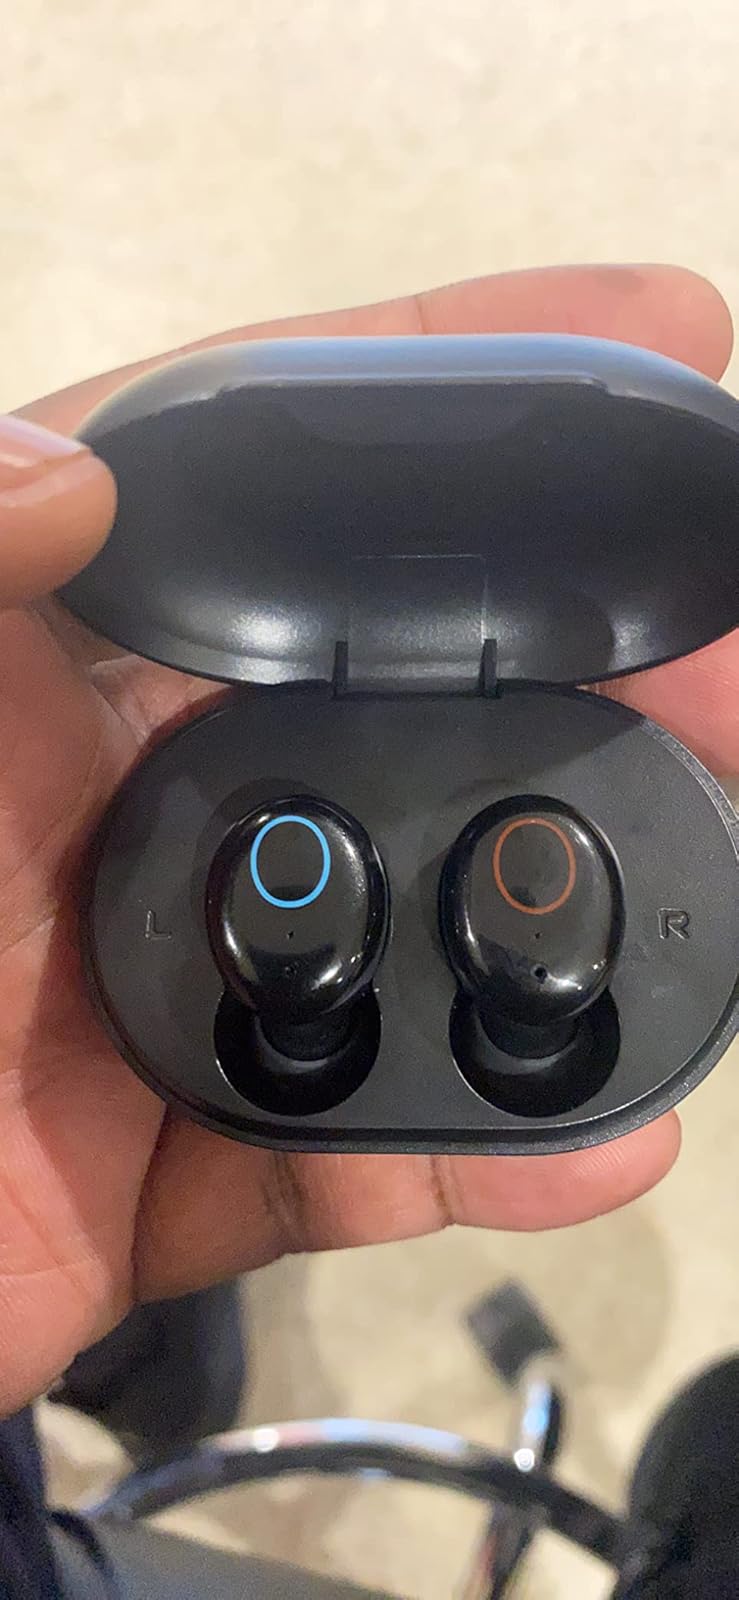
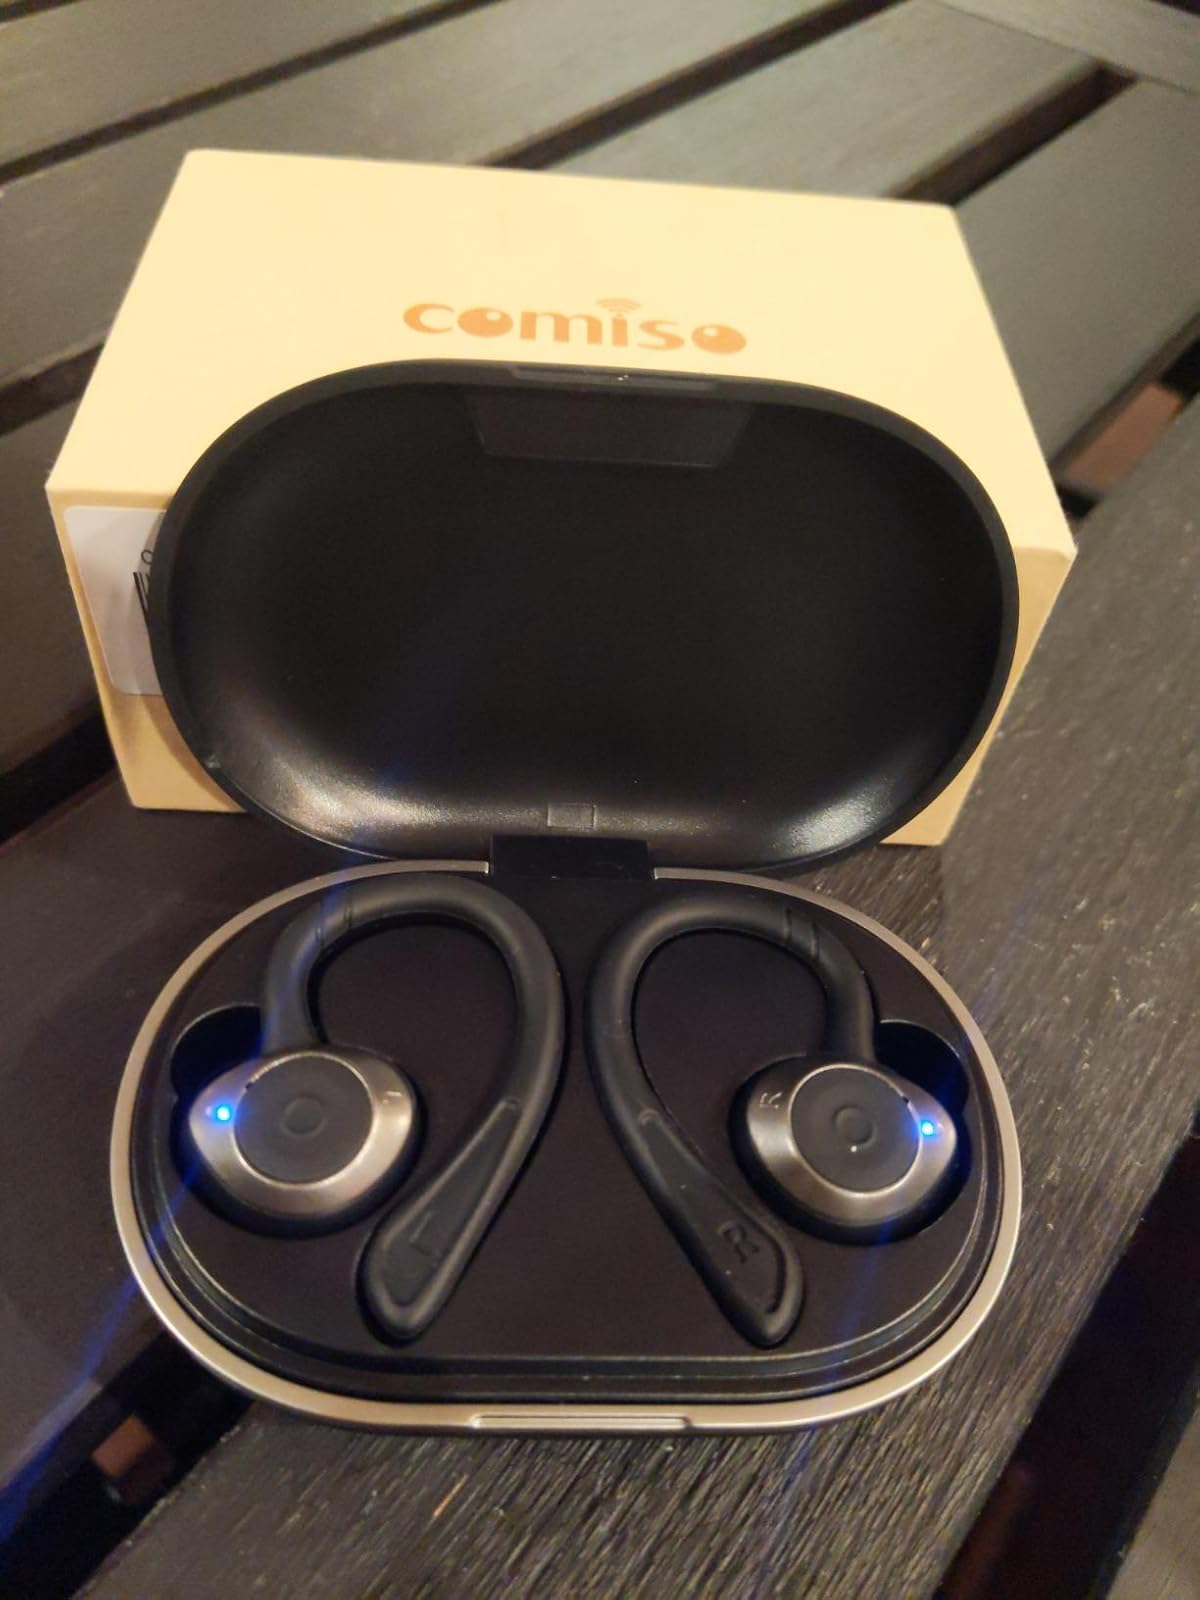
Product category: earbuds
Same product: no